Ballpark

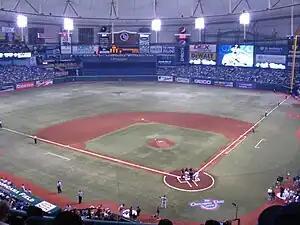
Tropicana Field, currently the only active indoor-only MLB ballpark

From the 1960s until the arrival of retro parks in 1992, baseball built many multi-purpose ballparks. Also derisively known as "concrete donuts", "cookie-cutters", or "giant ashtrays", they were usually tall and circular or square structures made entirely of, usually bare, reinforced concrete. The parks were built to hold baseball, but also were able to host other sports, such as football and soccer. One of the earliest baseball stadiums that incorporated this type of design was Cleveland Stadium (built 1932), which featured an oval grandstand that was more friendly to goal-centered sports like football. A park built to suit all sports well, which was co-owned by the teams or the city, seemed advantageous to all, especially because it was less expensive to maintain one stadium rather than two. Some parks that were originally built for one sport were renovated to accommodate multiple sports.